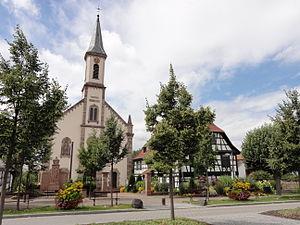
Hœnheim [ønaɪm] est une commune française située dans le département du Bas-Rhin, en région Grand Est. Elle fait partie de la banlieue Nord de Strasbourg.